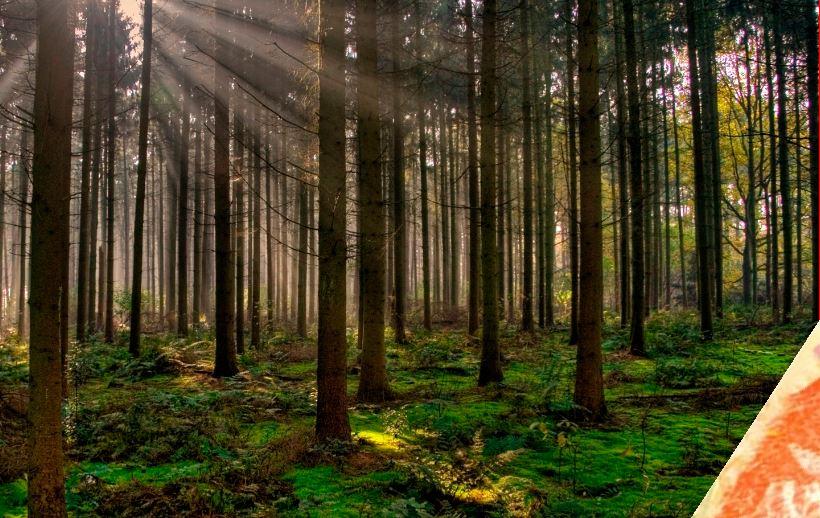
Denominación: 1000